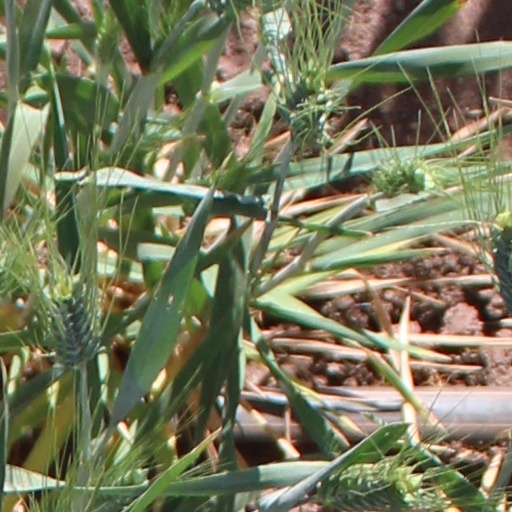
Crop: wheat